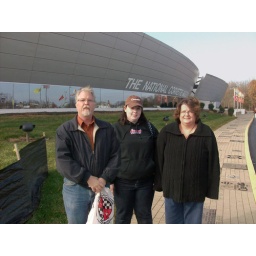
Bowling Green , KY - Best known by car enthusiasts as the home of Corvette.